Iguanodontidae

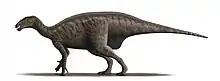
"Mantellisaurus" in quadrupedal posture

Fossilized footprints provide evidence for both quadrupedality and bipedality within iguanodontids. It is thought that iguanodontids were primarily quadrupedal but could optionally walk on two limbs. The ossification of tendons along the neural arches may have played a role in facilitating the dynamic pedality of iguanodontids, as the ossified tendons could help withstand the additional stress incurred on the backbone by standing upright. Some research suggests that organism size plays a role in the determination of pedality, where larger organisms are more likely to choose to walk on all fours than their smaller counterparts.